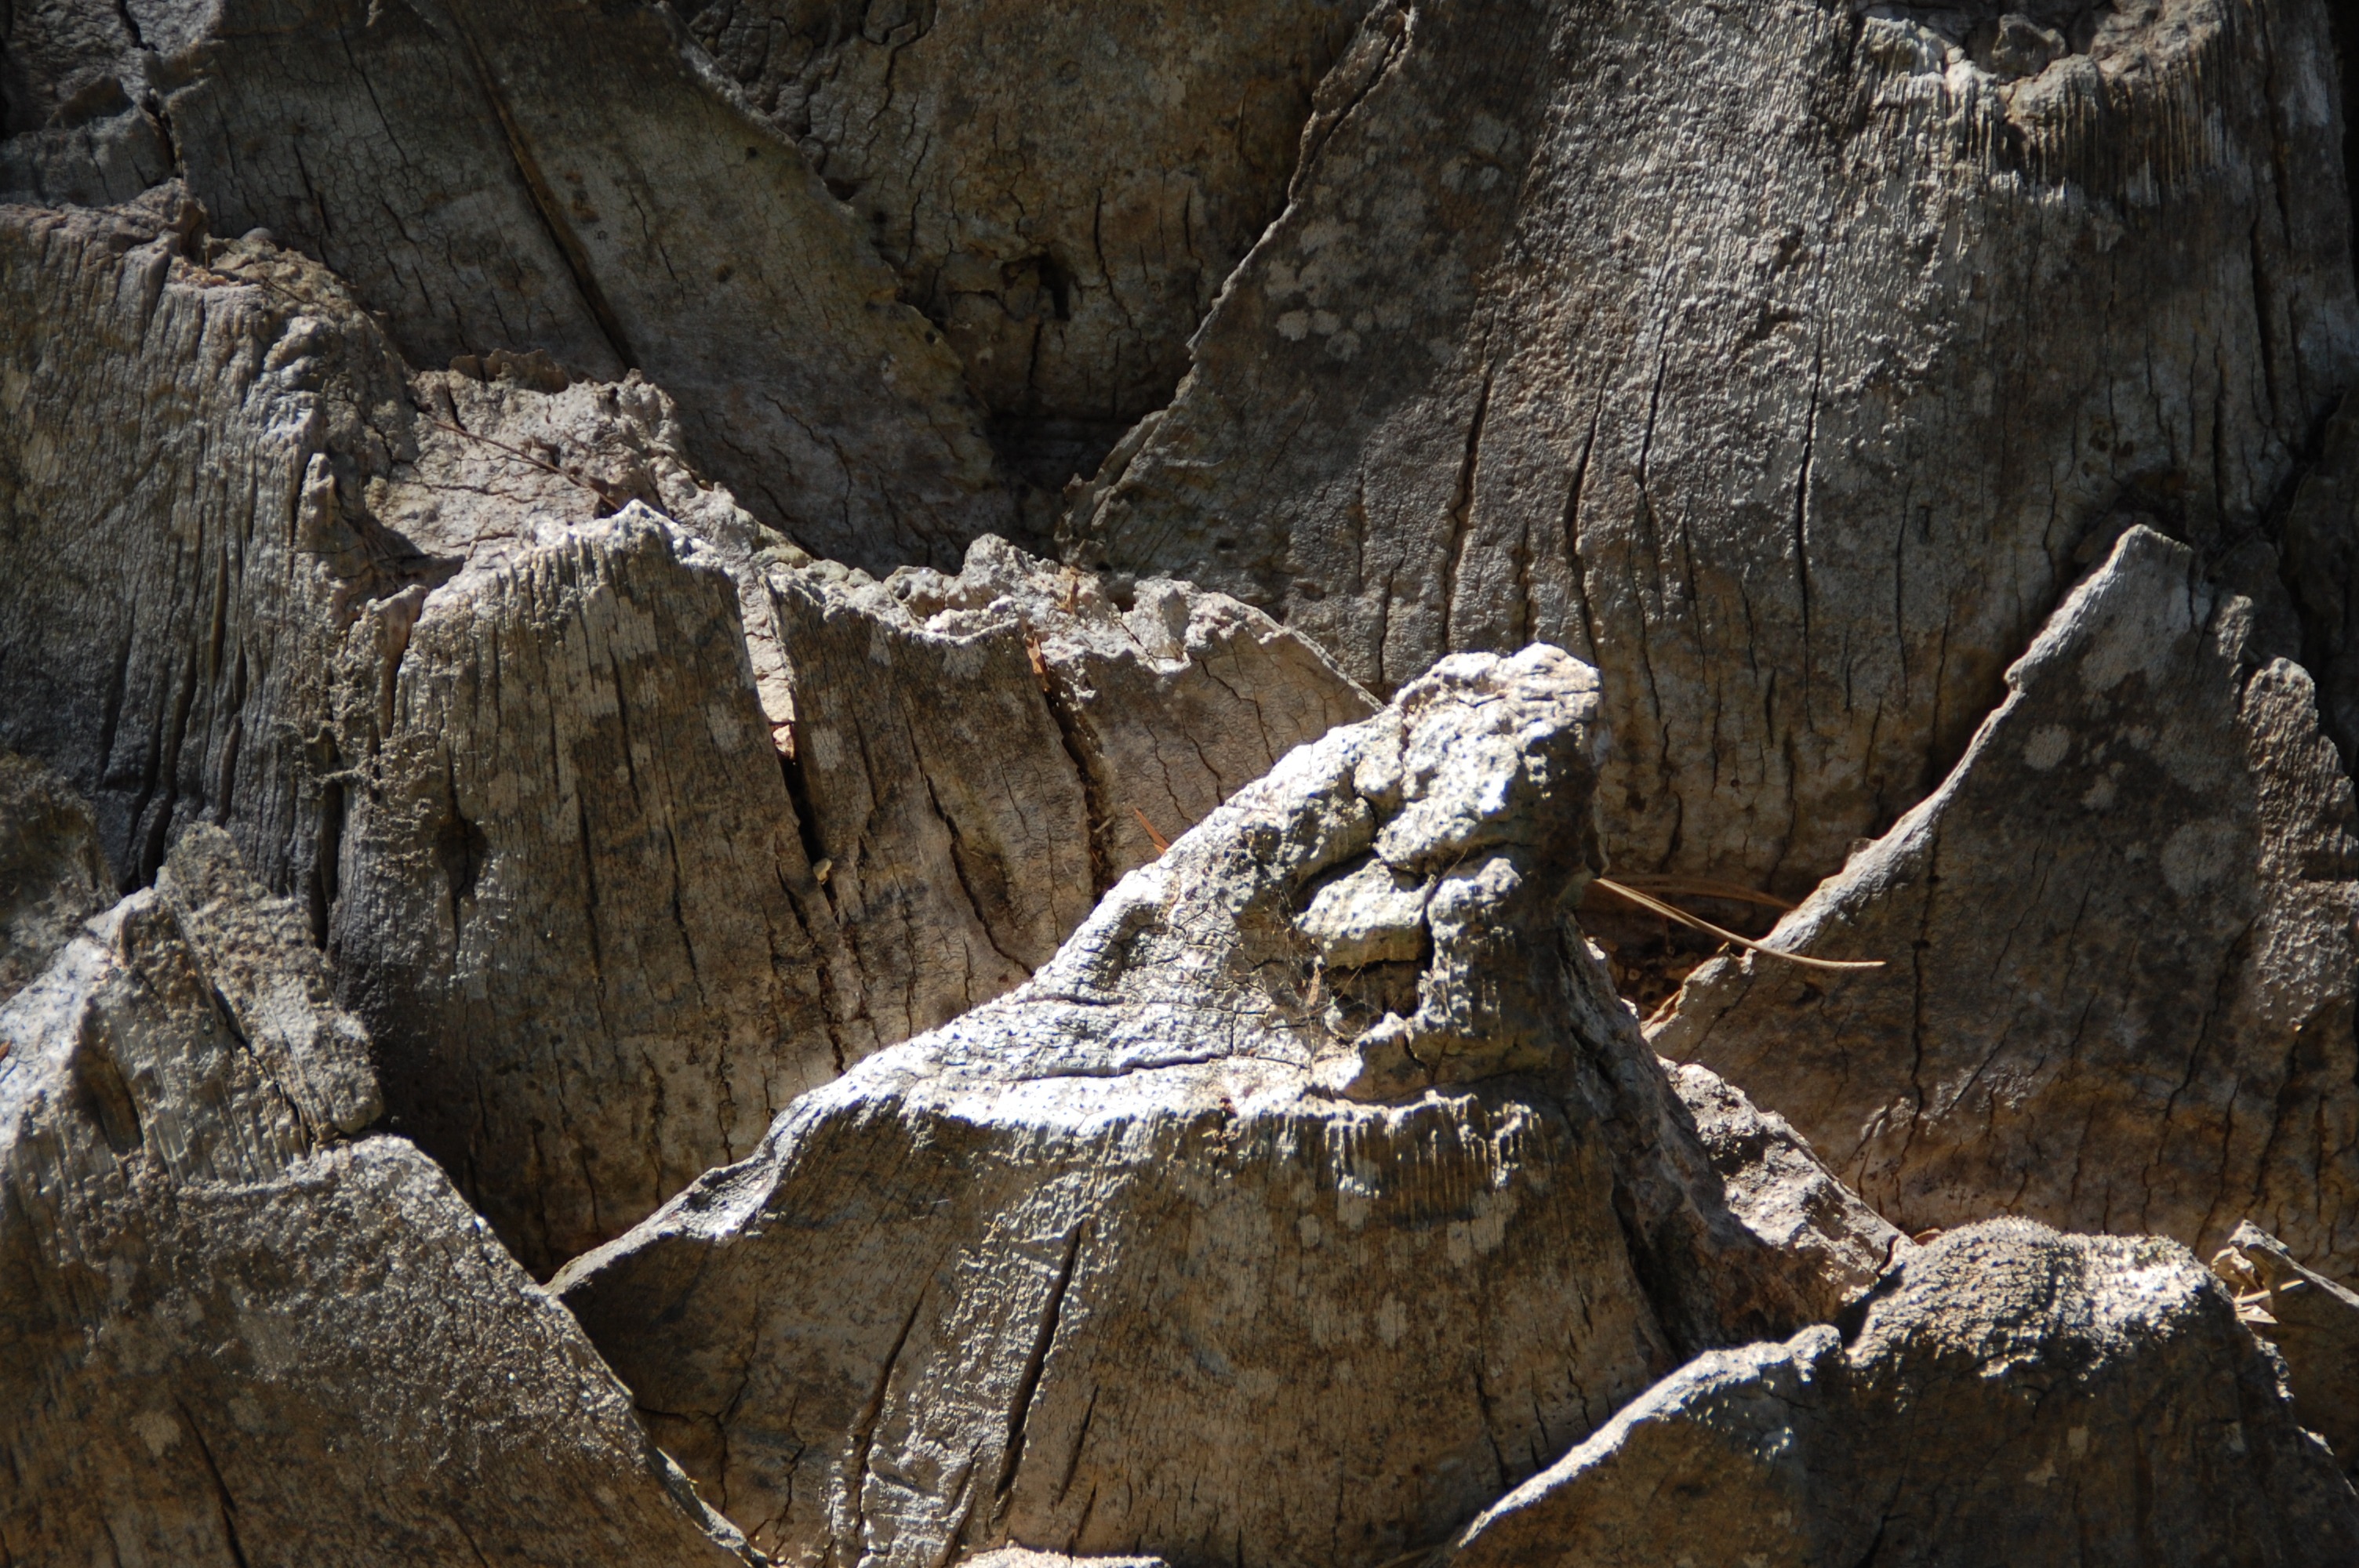
tree, nature, rock, bark, formation, cave, geology, wadi, landform, palm tree bark